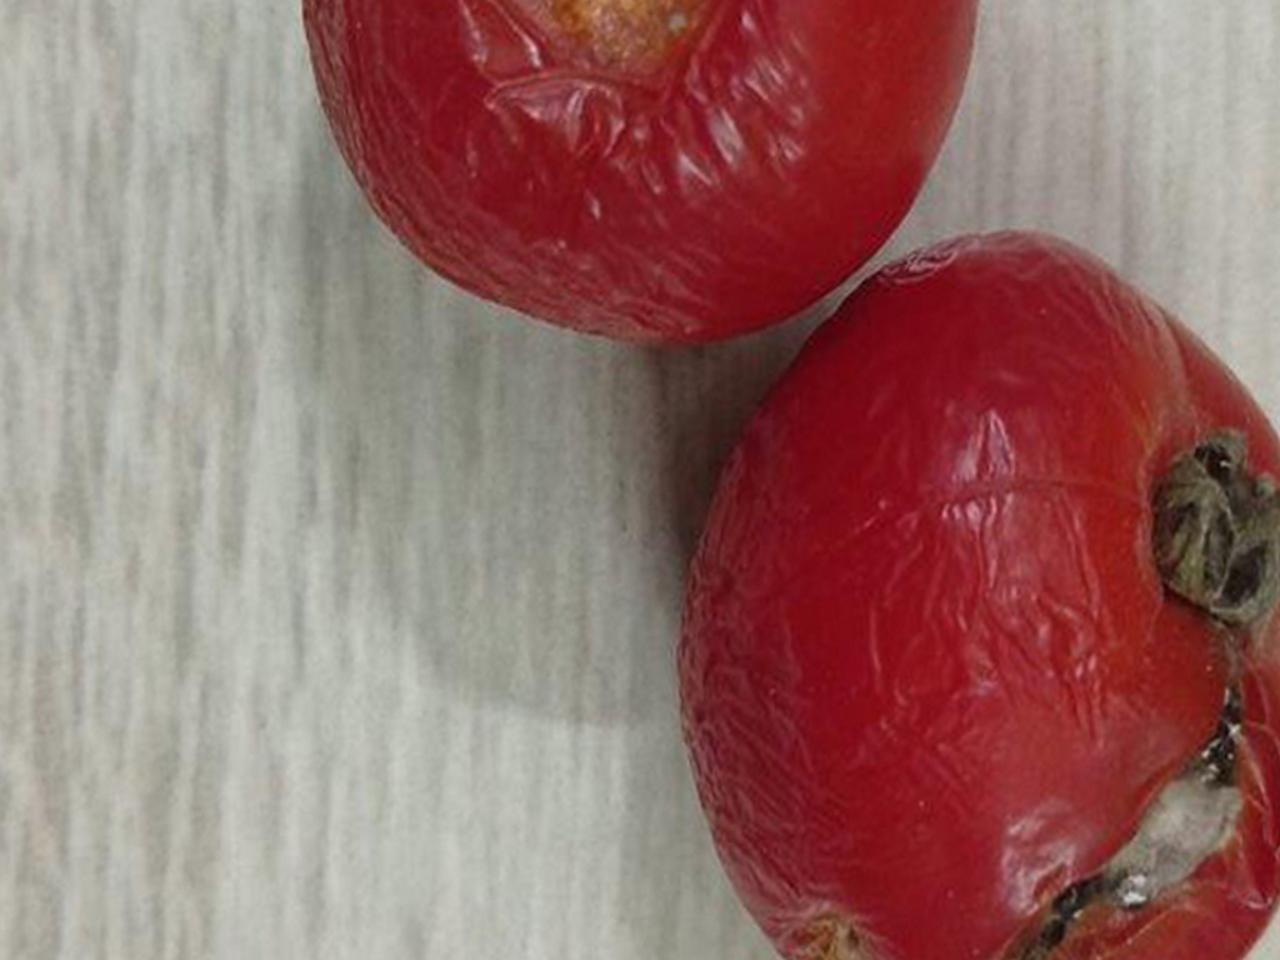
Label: Rotten